Jonathan Moffett

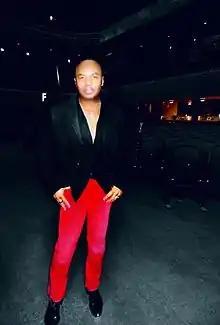
Moffett in Milan, Italy prior to a show

Moffett's drumming techniques and style are often mimicked by drummers all over the world to this day, and his work is taught in various music schools. His drum beat on "Don't Stop the Music" (1981) which he recorded with the Yarbrough and Peoples has been sampled by a multitude of modern artists (over 45 times) including on TLC's "Let's Do It Again" (1994), Nuttin' Nyce's "Froggy Style" (1995), P. Diddy's "Don't Stop What You're Doin'" (1997), on the soundtracks "Soul Food" and "Playa", and by Eve, Alicia Keys, Keyshia Cole, Fat Pat, Beyoncé, Missy Elliott, Tichina Arnold and others. Rapper 2Pac sampled the song in 1996 on his unreleased original version of "Don't Stop", later remixed for his 2006 "Pac's Life" album.